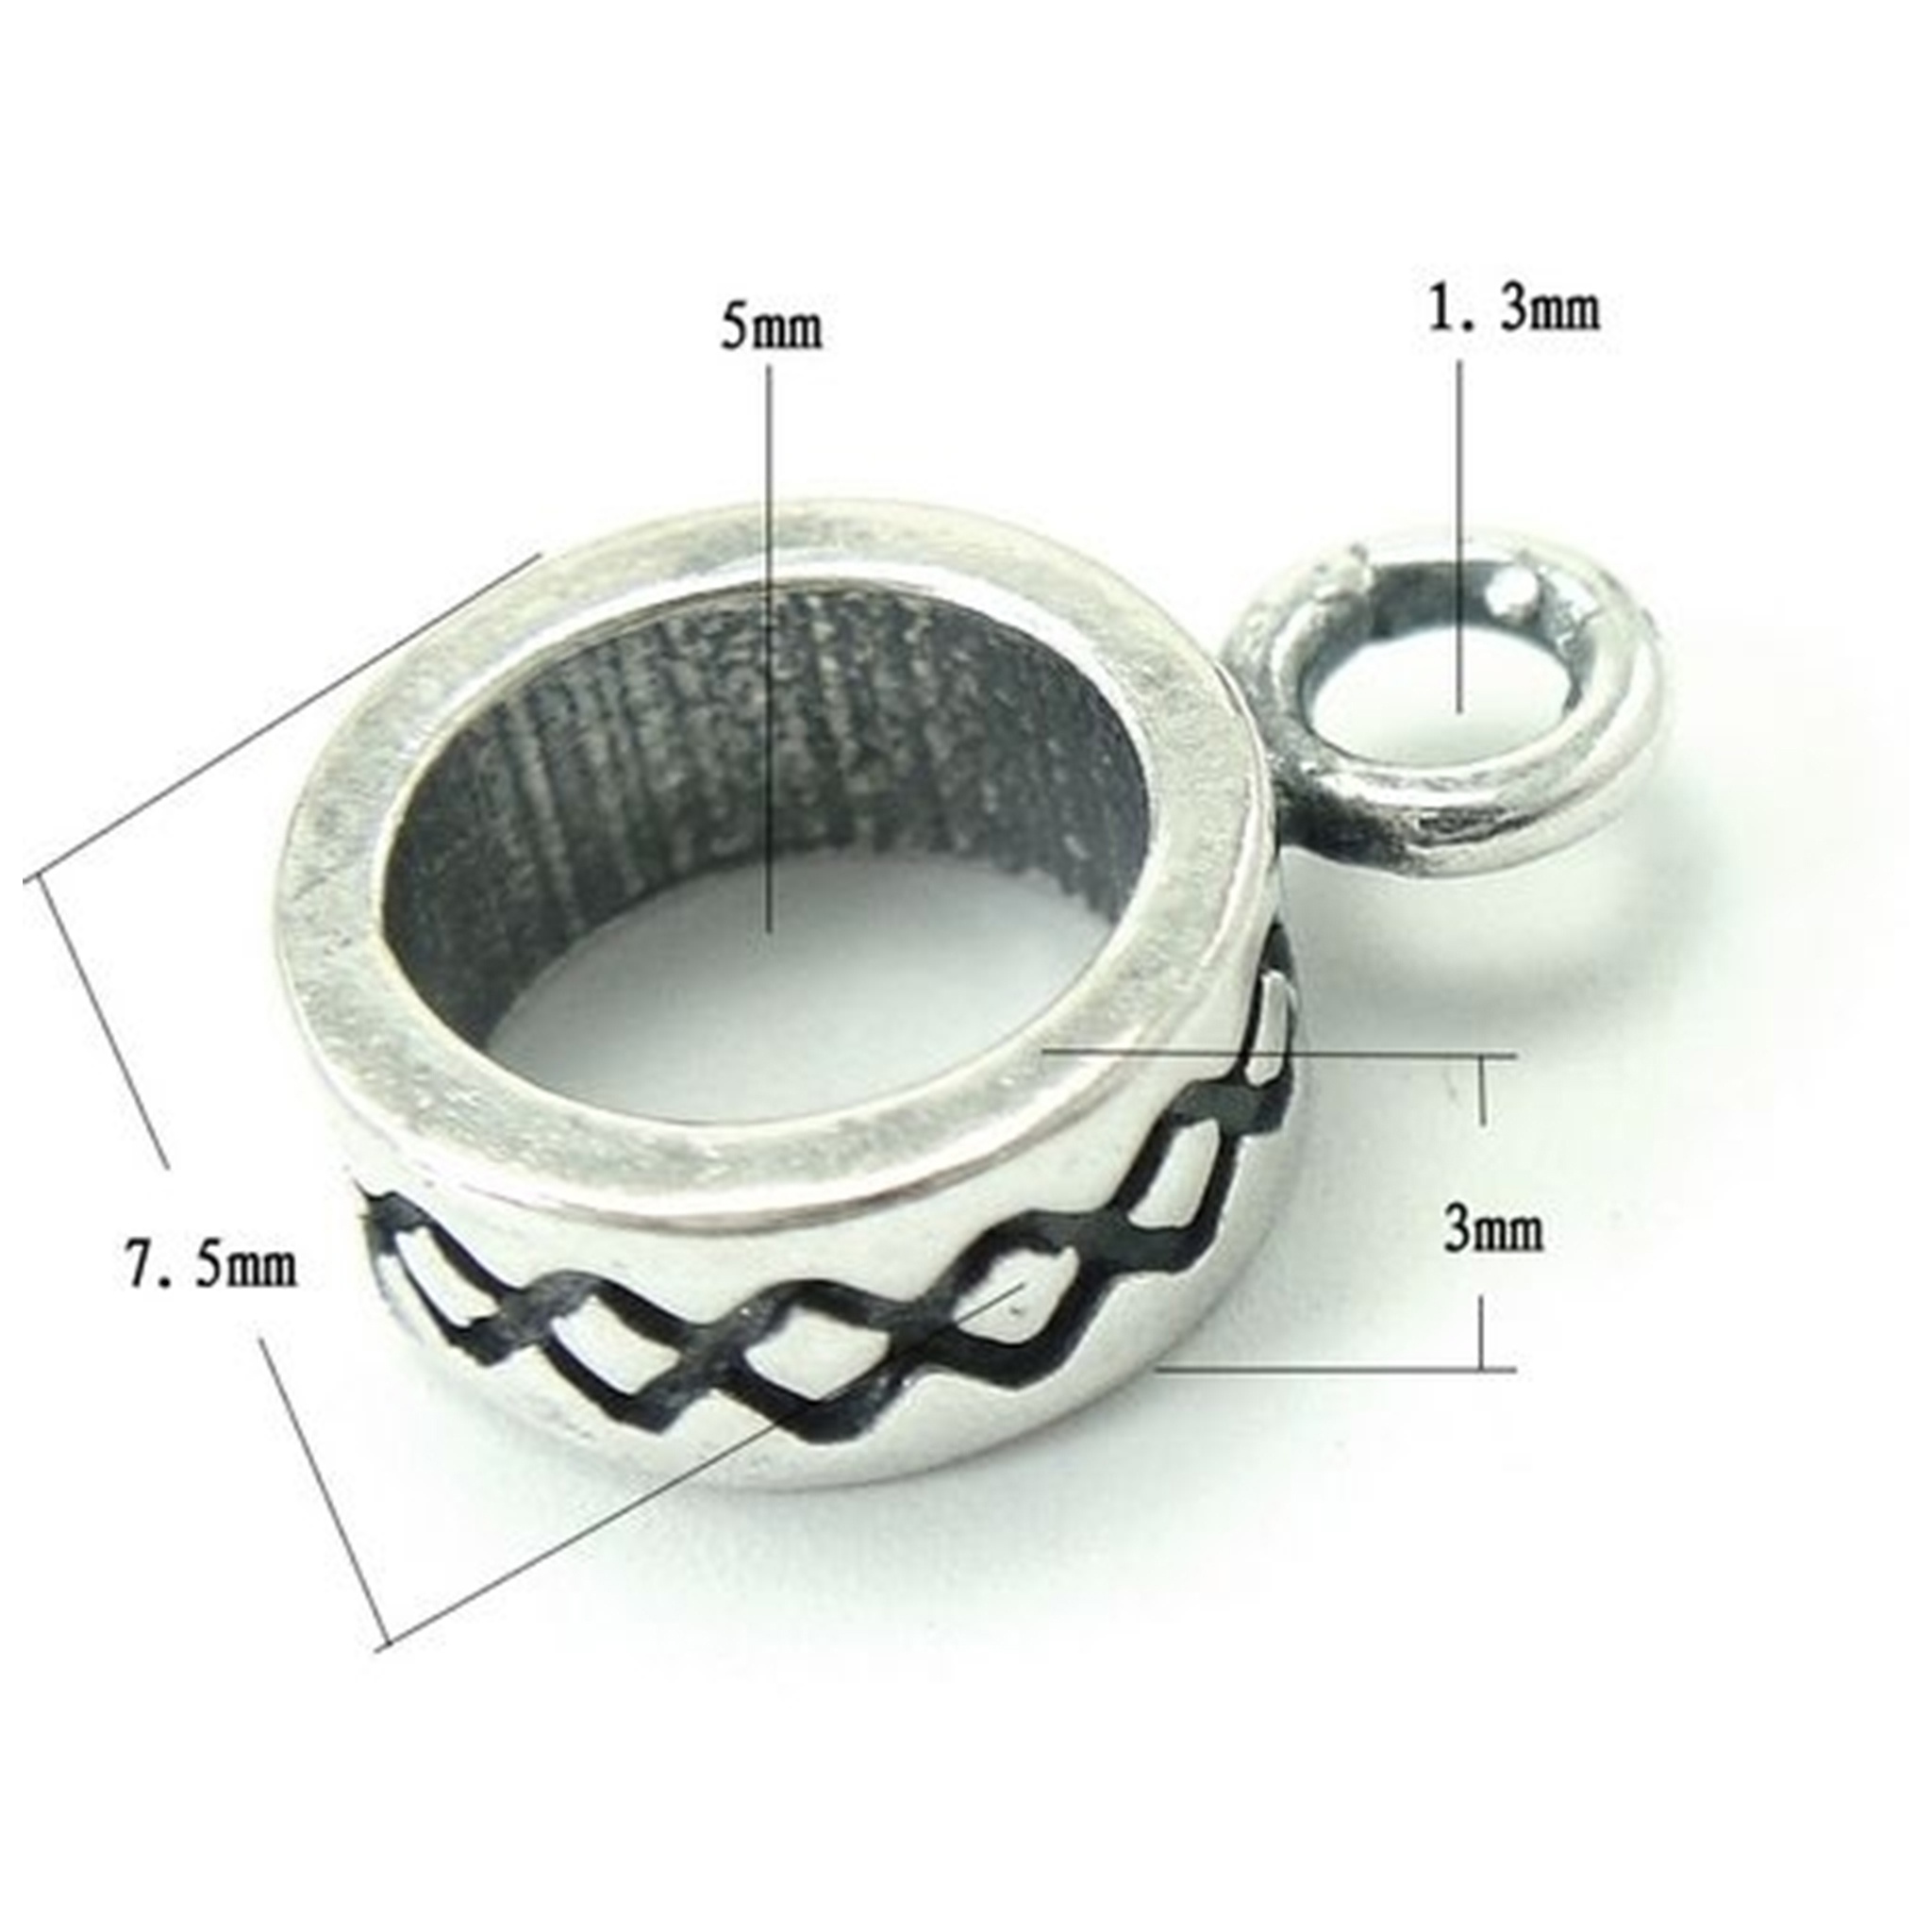
Rondelle Attached Bail in Sterling Silver 10.9x7.5x3.2mm
The sterling silver attached bail has a rondelle shape with an stylish crossed line pattern. The bail is usually placed in the center of a necklace or used to attach charms, pendants, or stones to give your jewelry creations a professional look. It can accent or transform any jewelry designs during the making or after the design is completed. Bails aspire to jewelers, jewelry designers and artists for the elegant transformation and polished finish they bring to many jewelry designs. They donât need be permanently attached; they can be used interchangeably by attaching them to a lobster clasp. Bails come in a variety of styles and sizes. This attached bail is meant to slide onto a necklace. It comes with a ring and a loop. This attached bail is 10.9mm x 7.5mm x 3.2mm, and weighs 0.53 gram.
Brand: SilviaFindings
Category: Arts & Entertainment > Hobbies & Creative Arts > Arts & Crafts > Art & Crafting Materials > Craft Fasteners & Closures > Clasps & Hooks